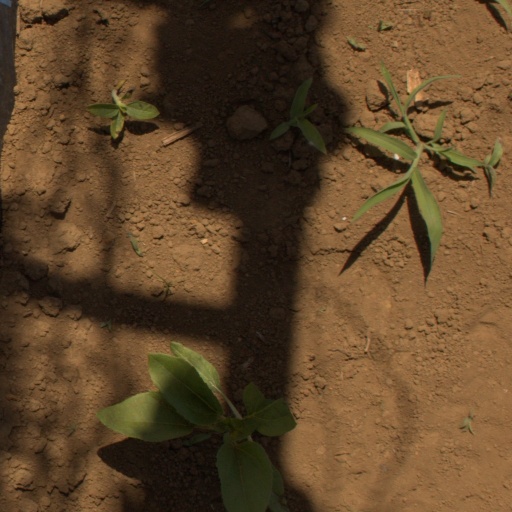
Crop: Jerusalem artichoke